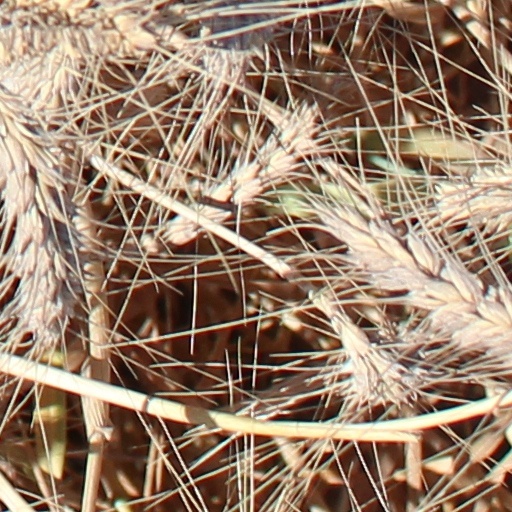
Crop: wheat